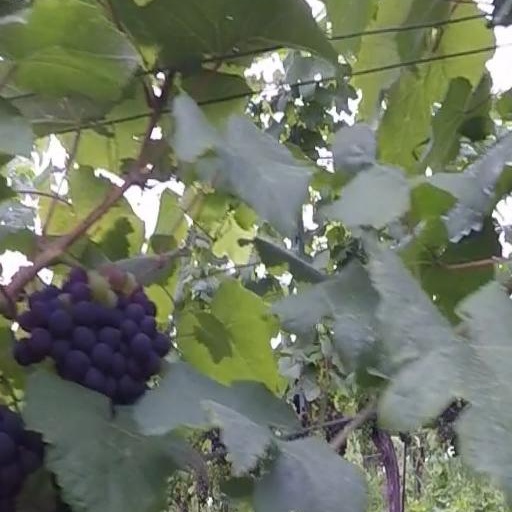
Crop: grape